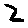
Label: 2